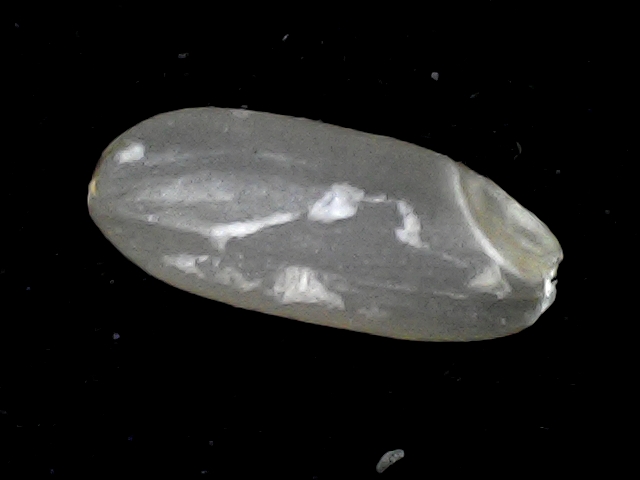
Rice variety: BR22